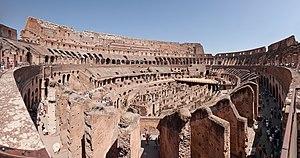
Image panoramique du Colisée, à Rome, obtenue en assemblant 10